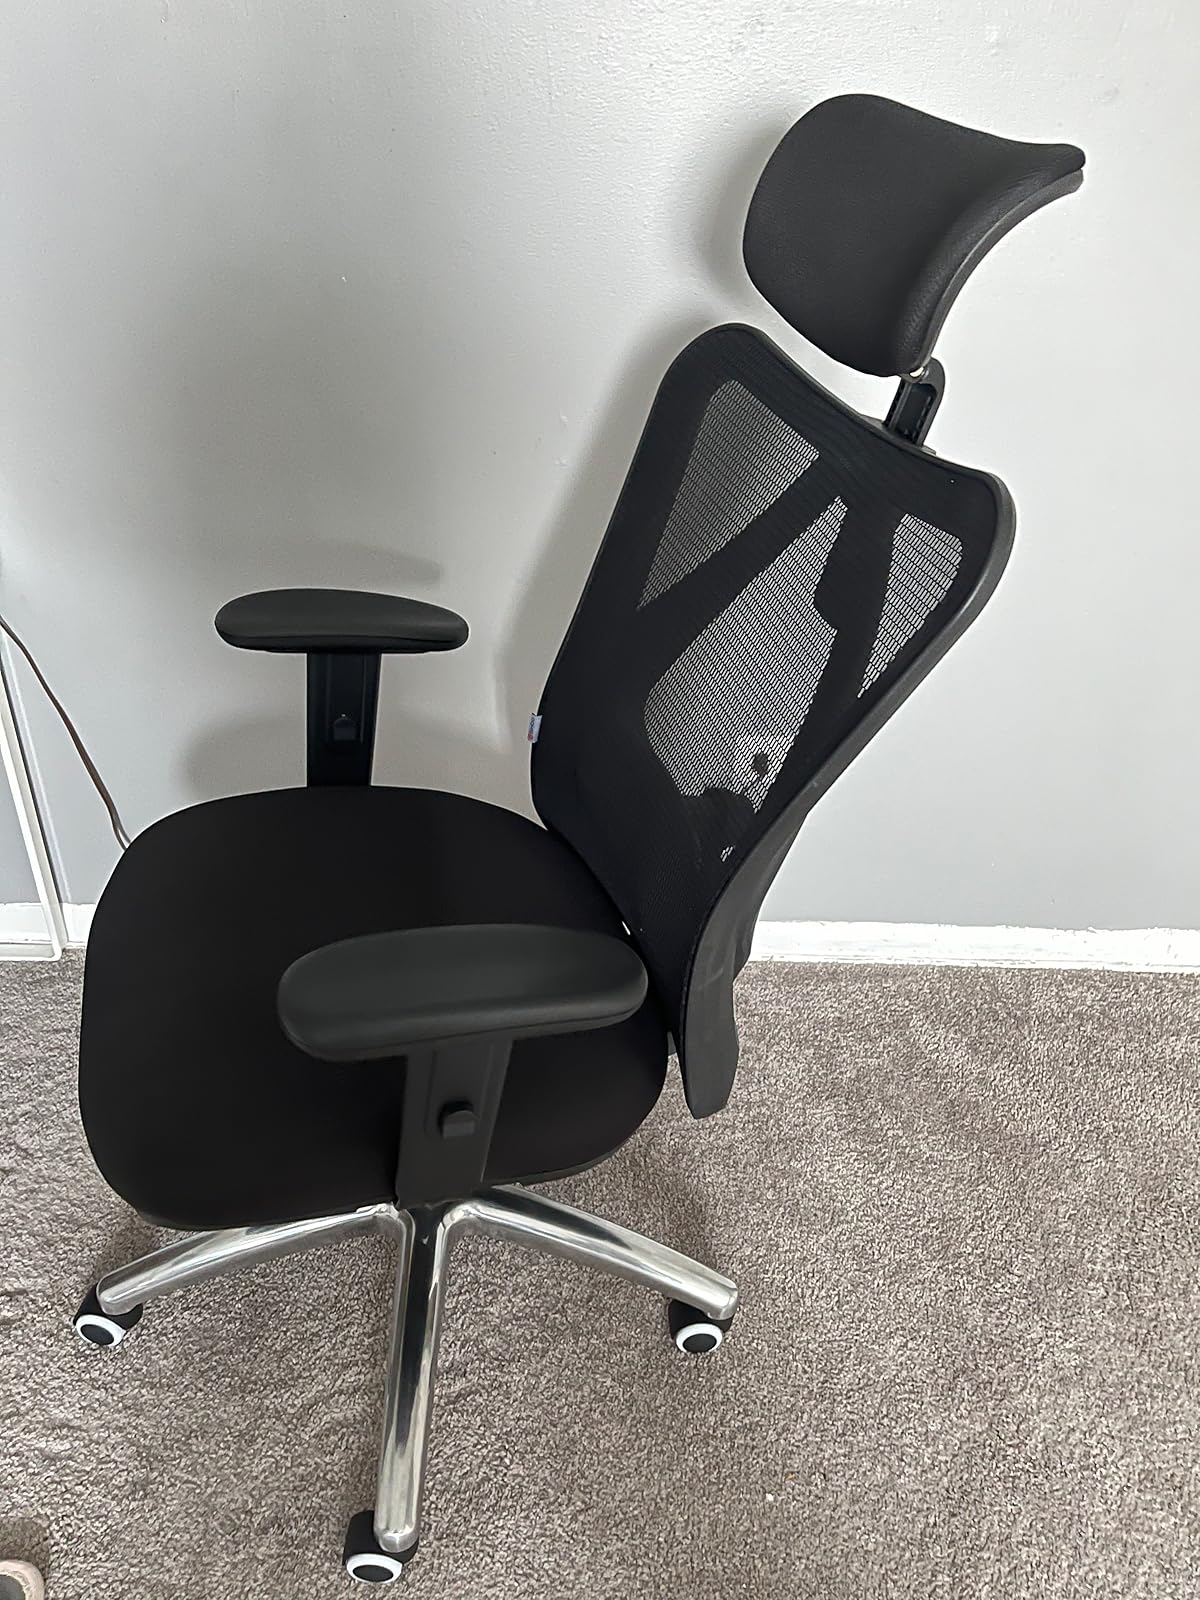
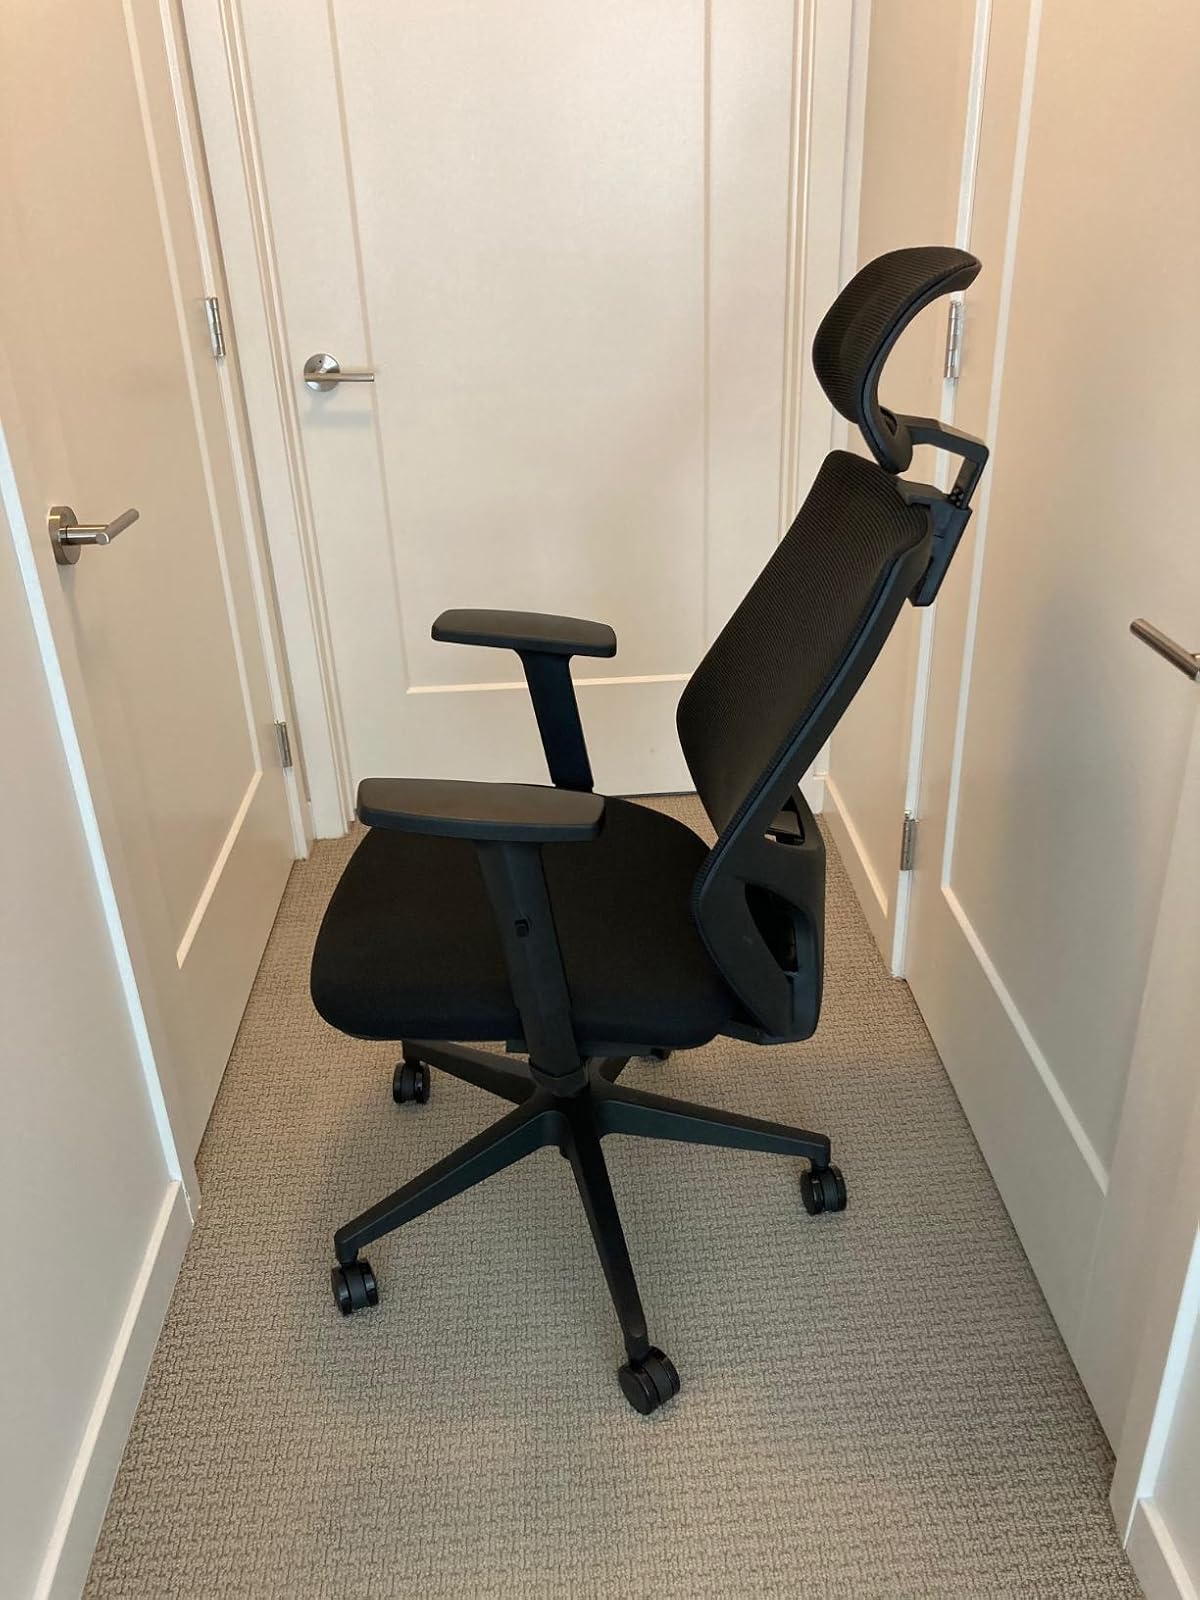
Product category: items_chair
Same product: no